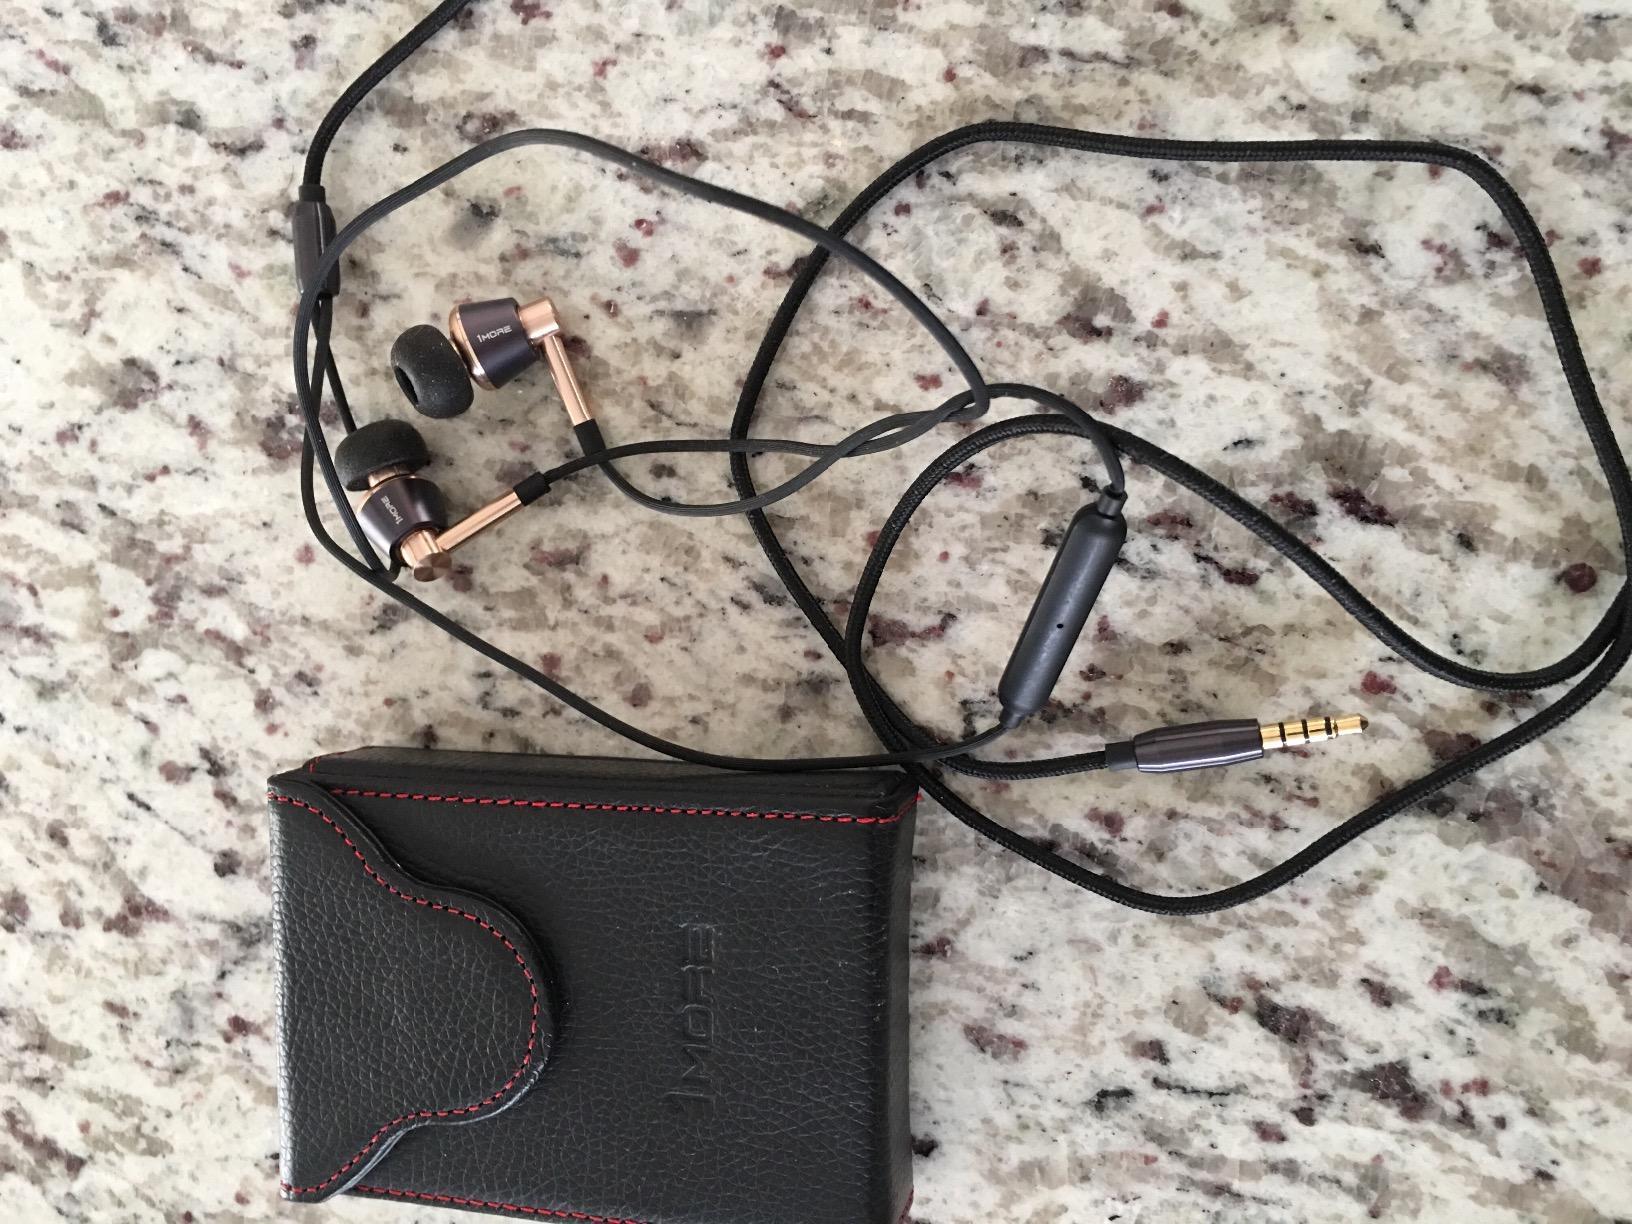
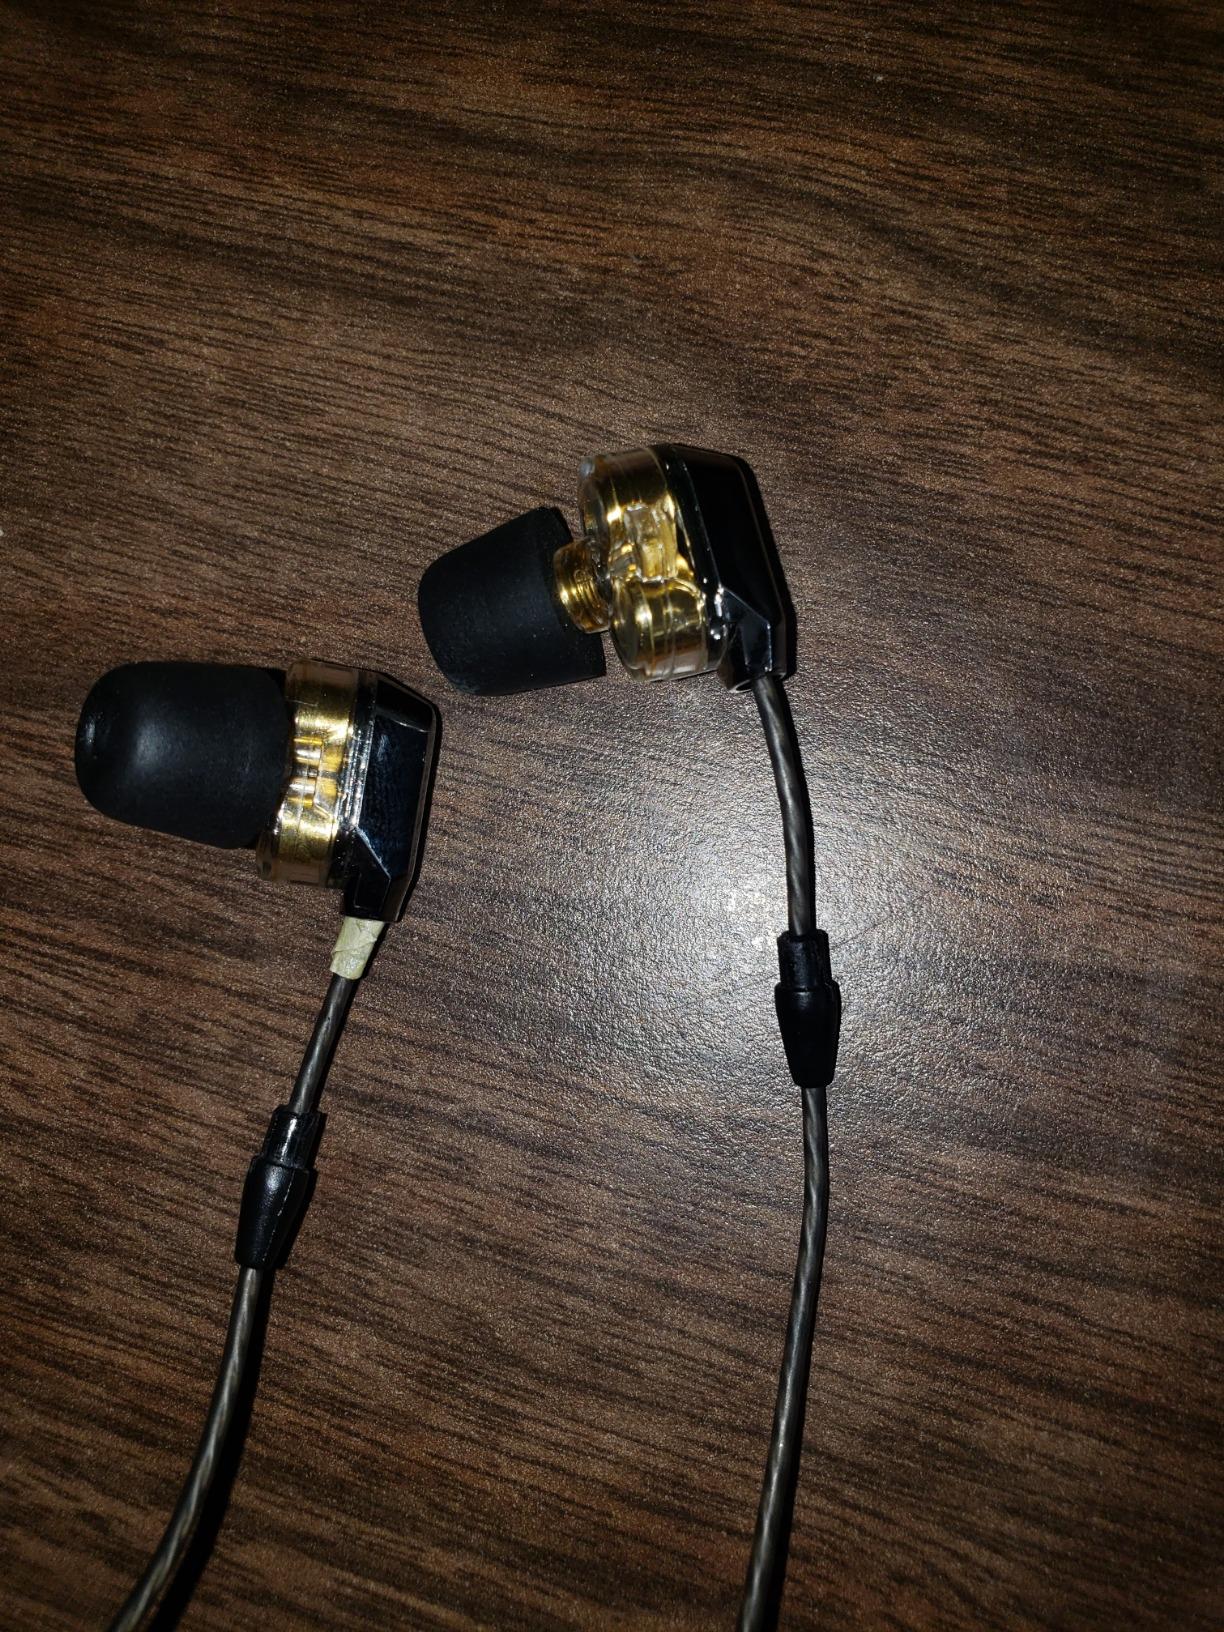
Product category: headphones
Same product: no